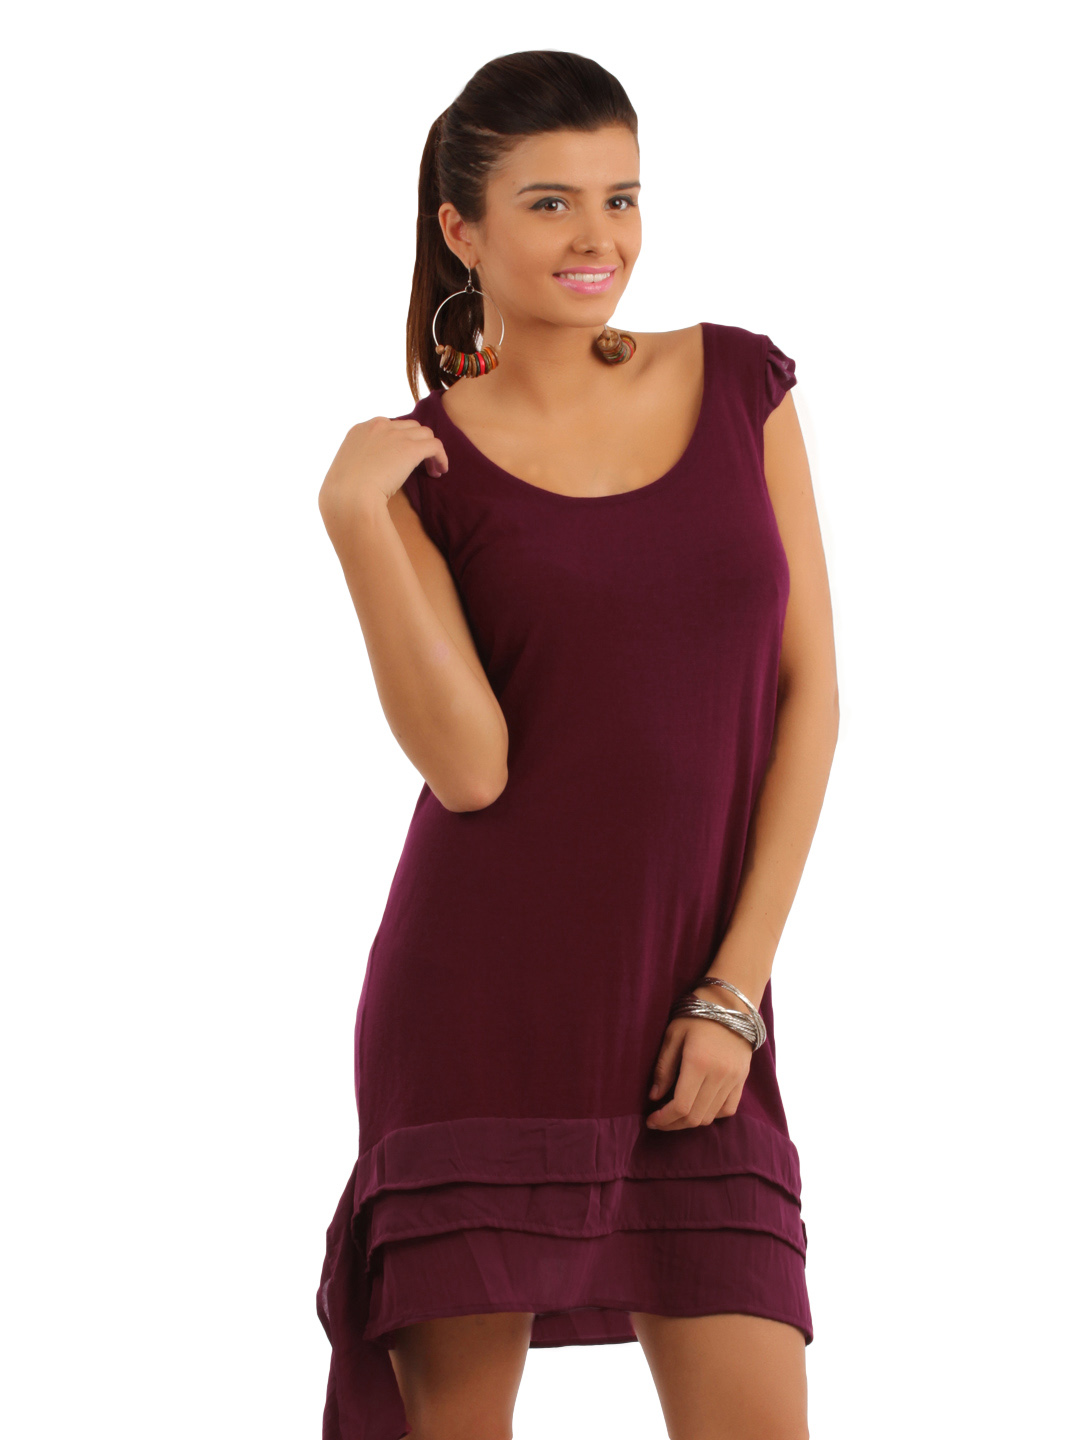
French Connection Women Maroon Knitted Dress
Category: Apparel / Dress / Dresses
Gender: Women
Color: Maroon
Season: Fall 2012
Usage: Casual